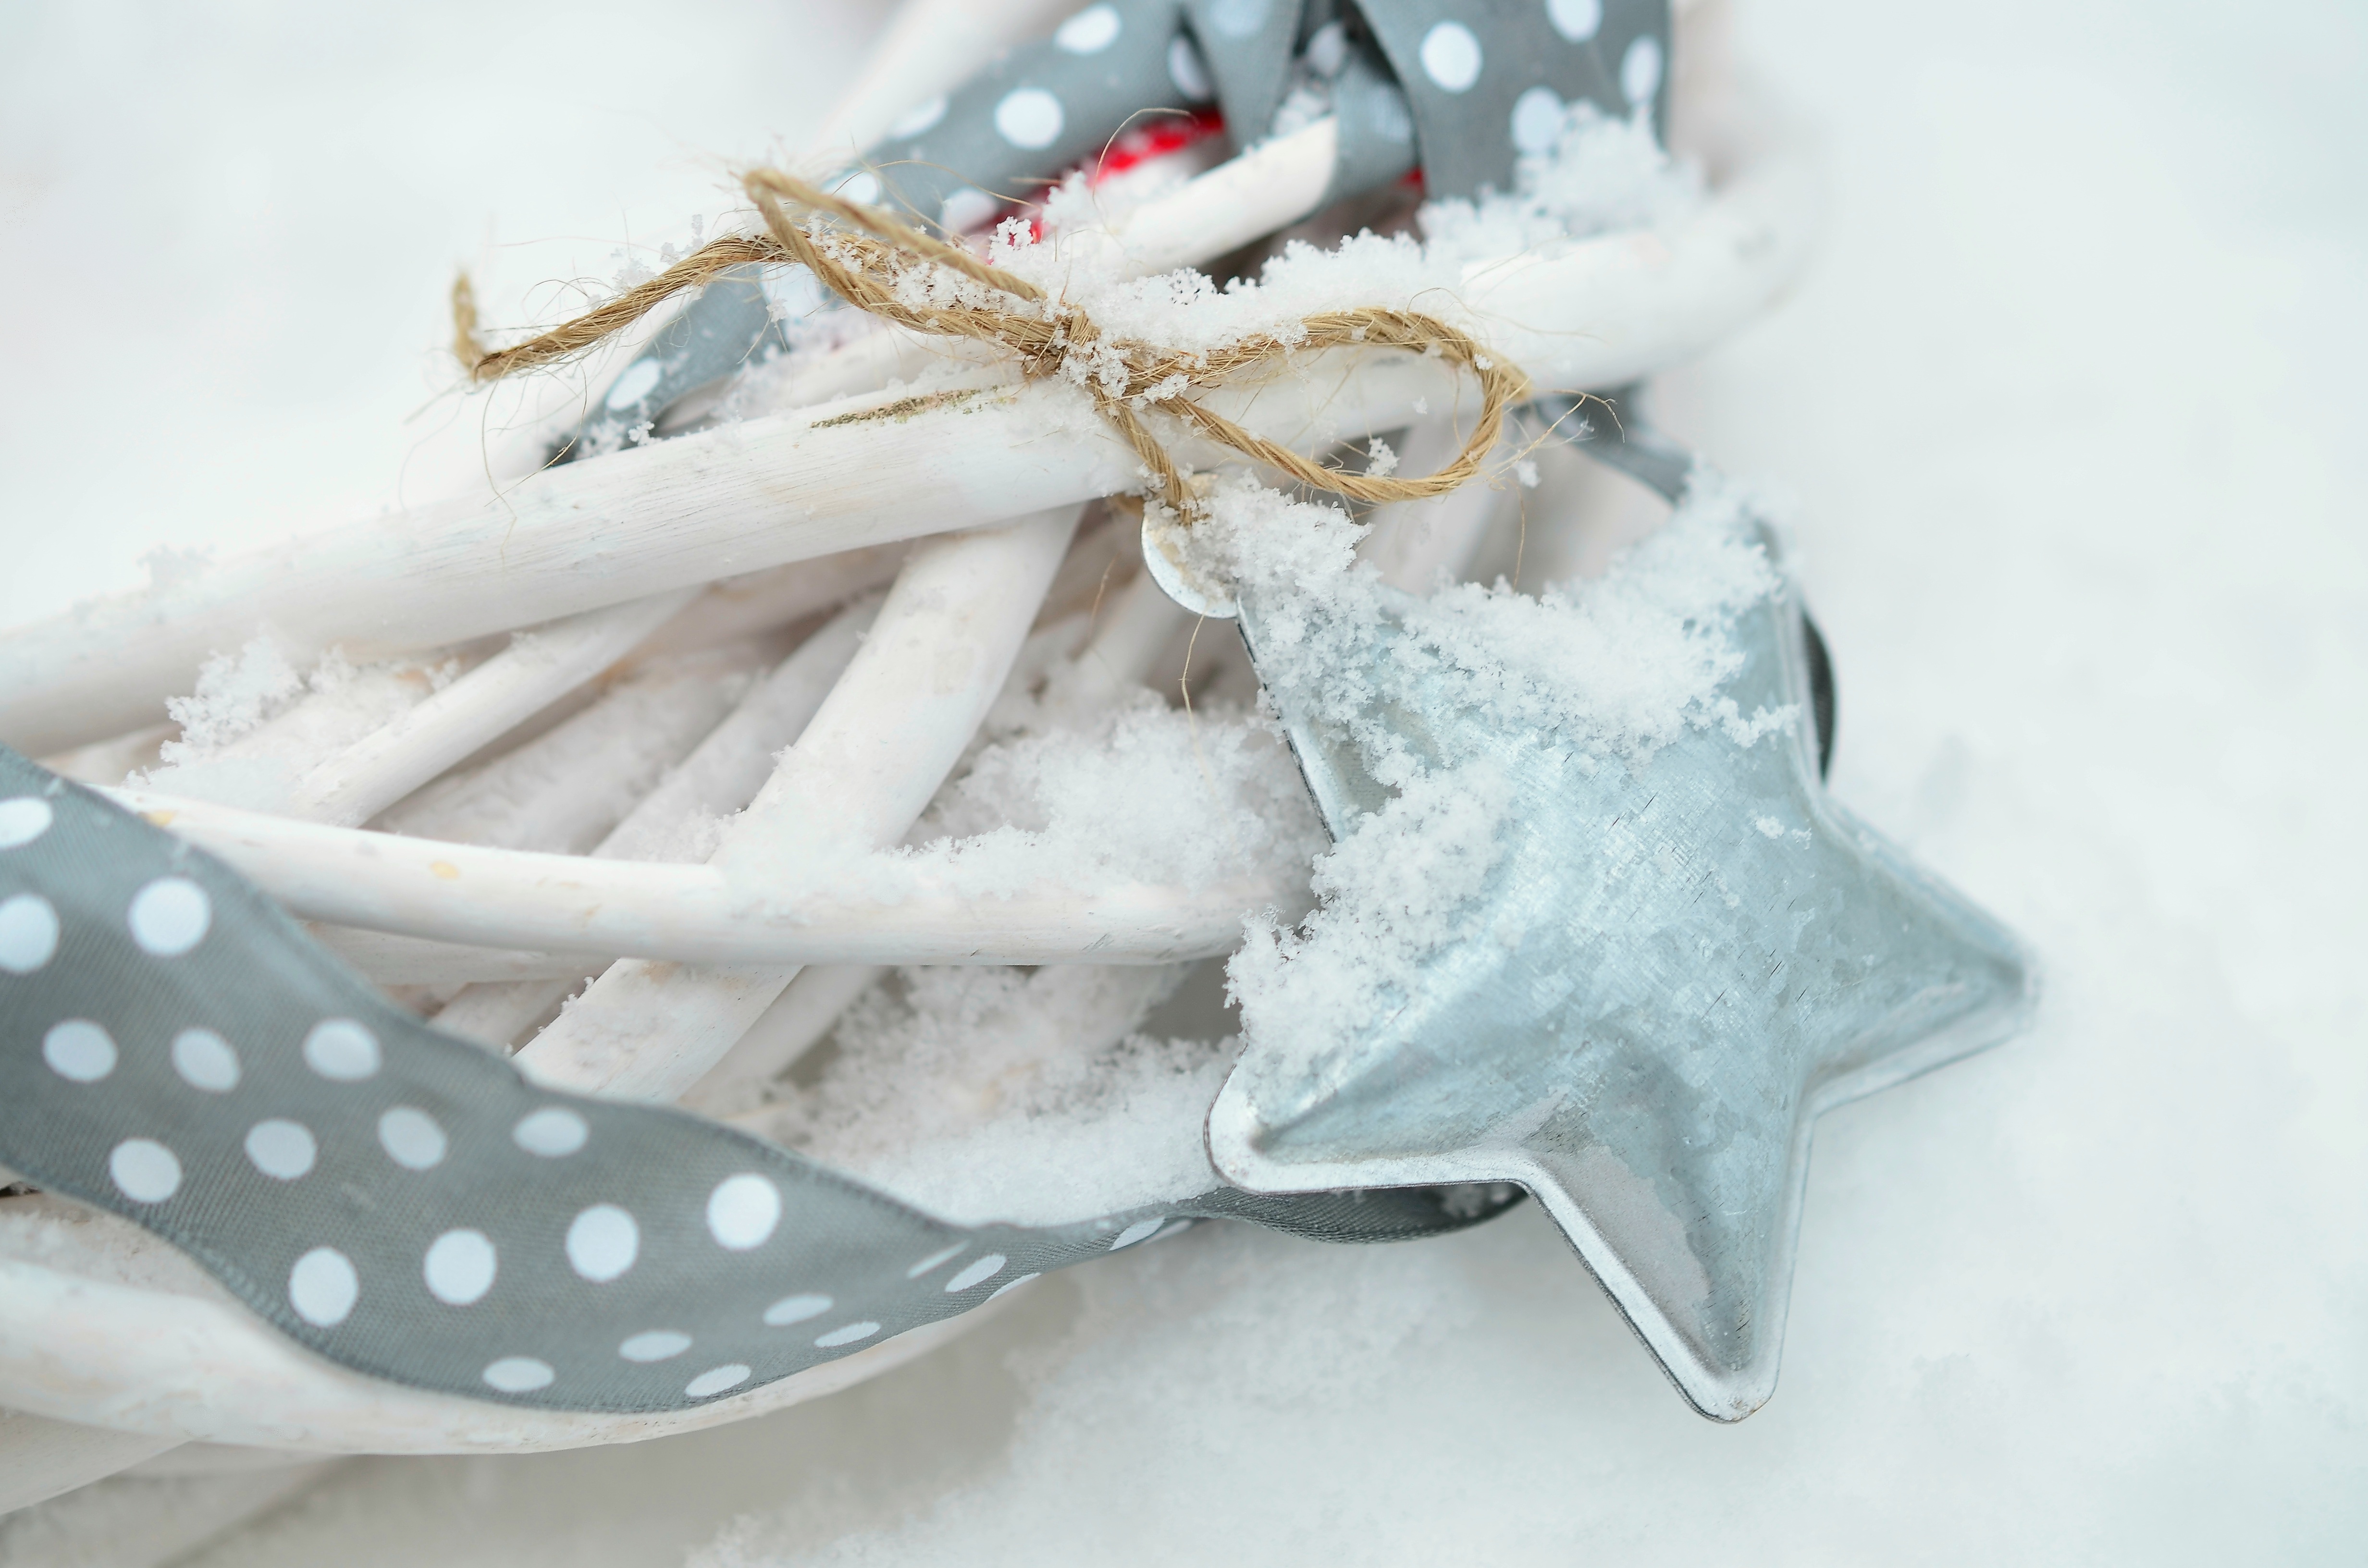
snow, winter, white, star, christmas, christmas decoration, footwear, wintry